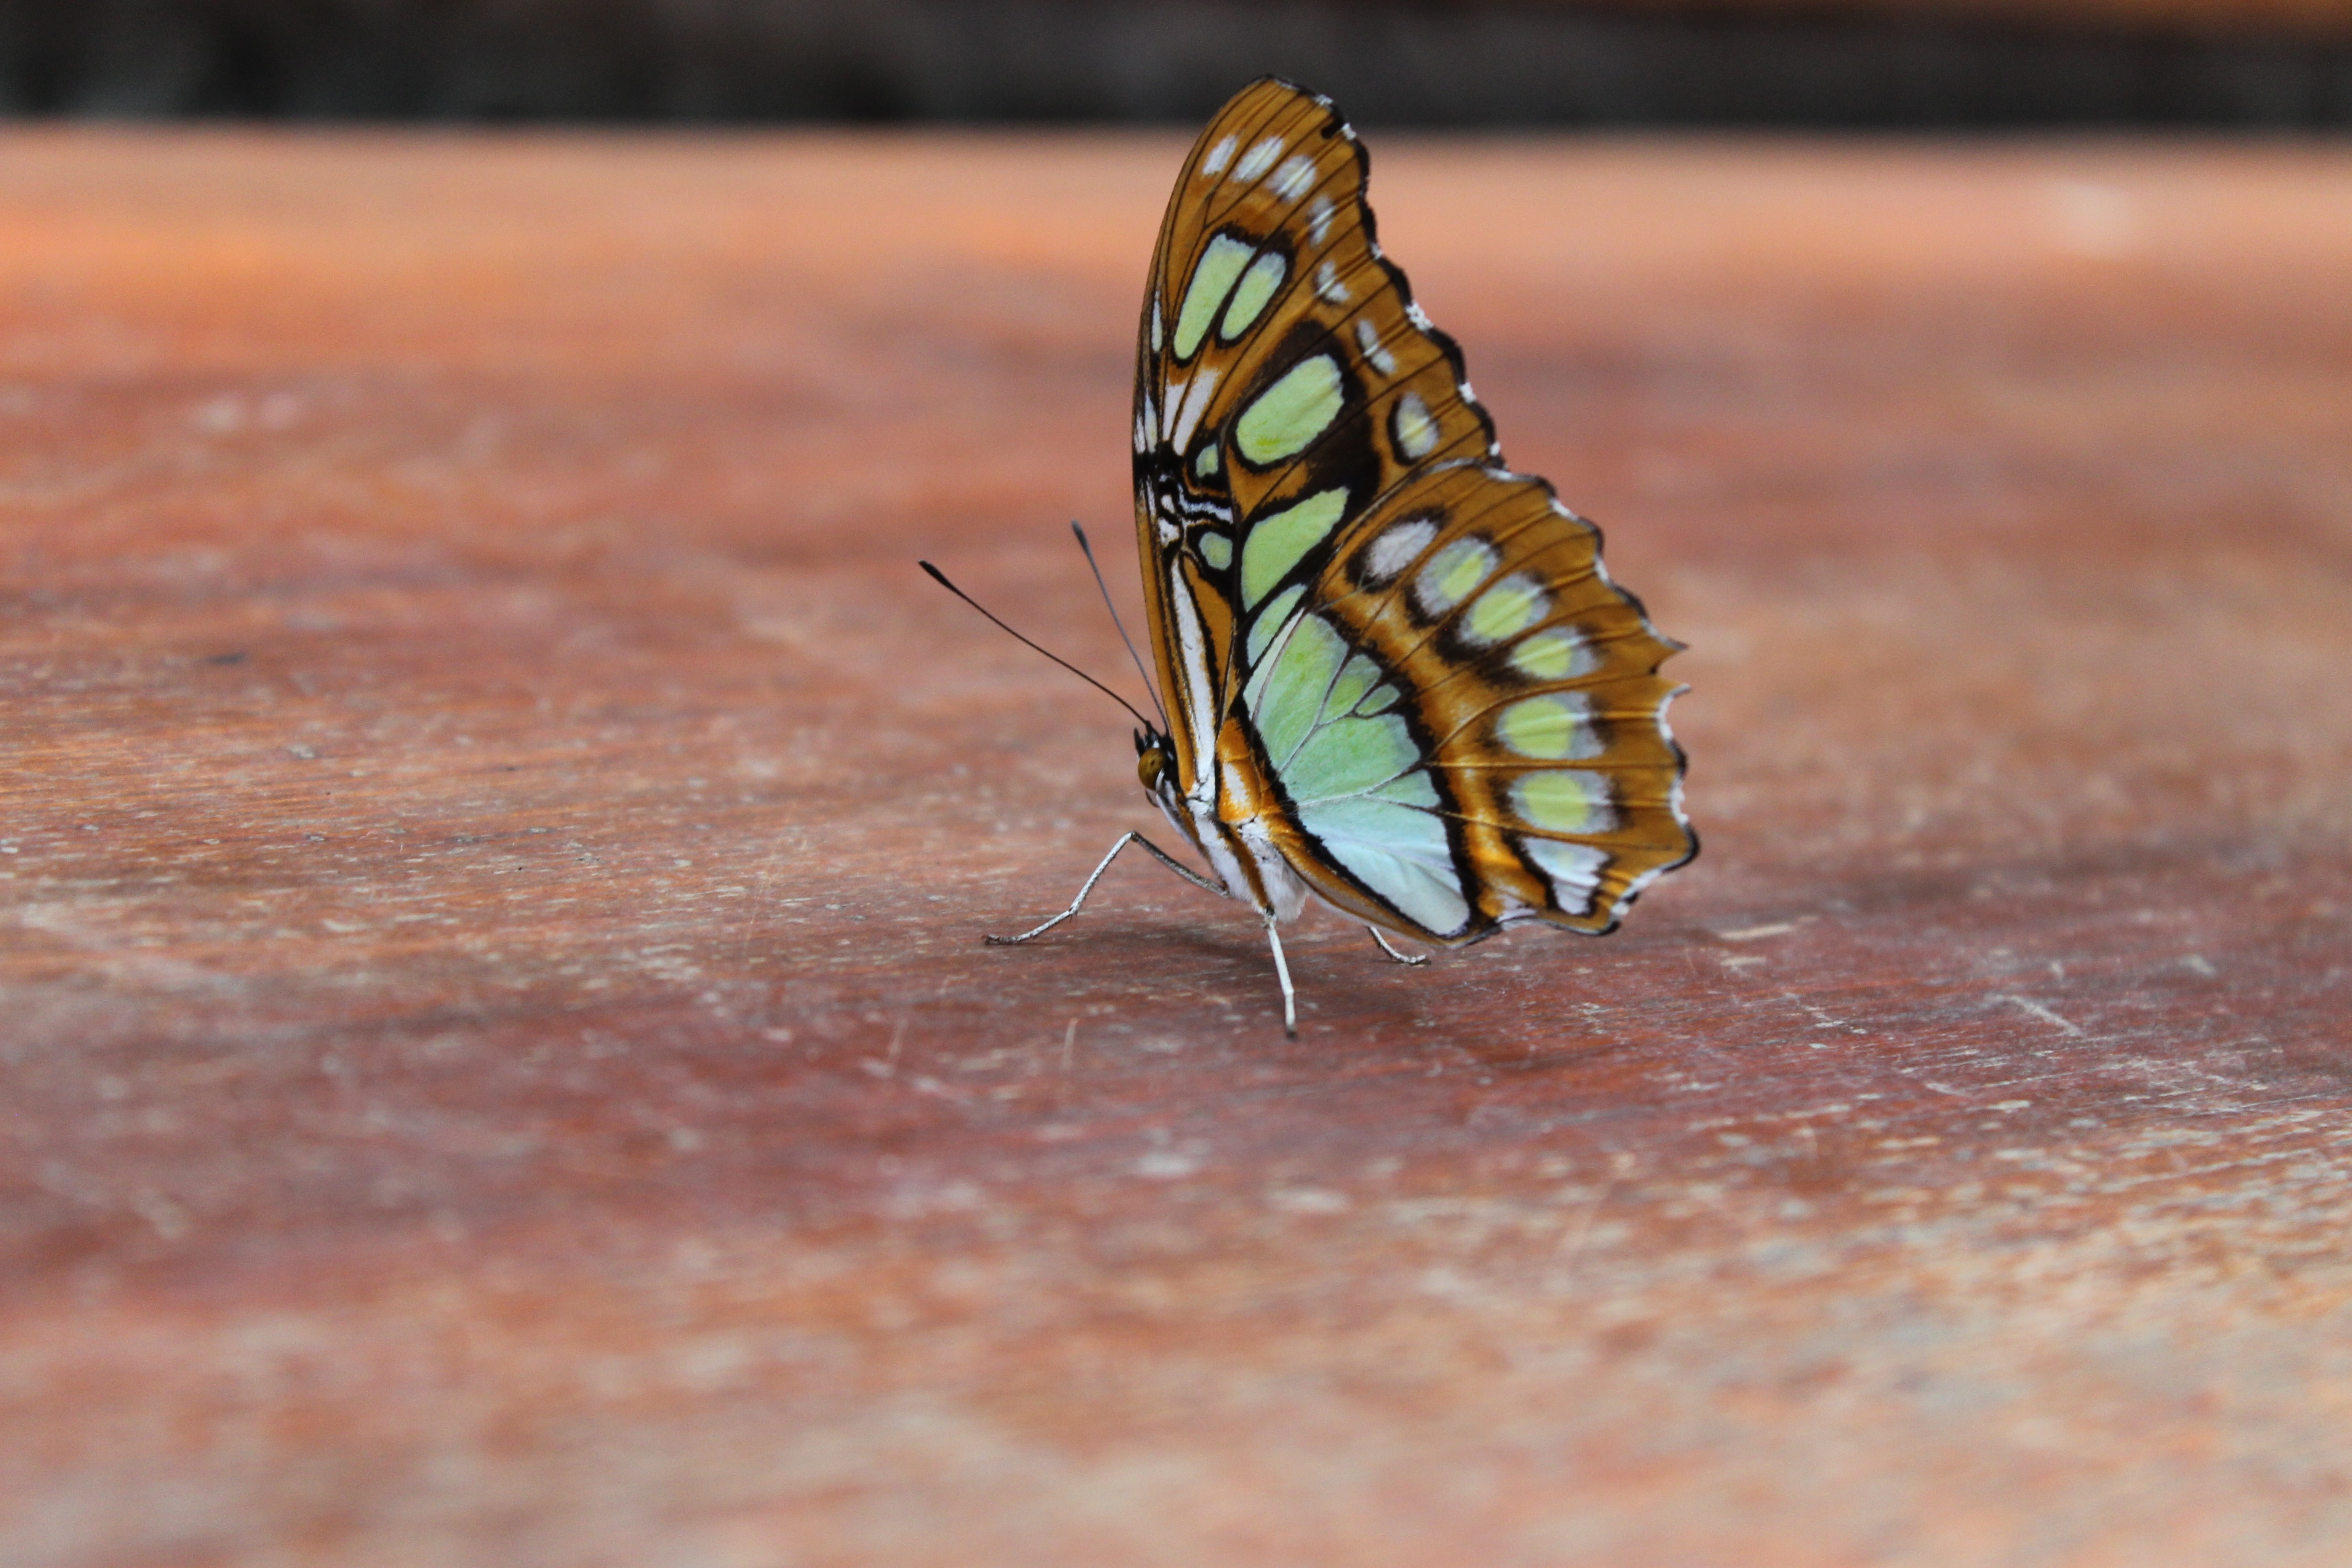
nature, wing, photography, leaf, wildlife, spring, insect, butterfly, fauna, invertebrate, close up, monarch butterfly, insects, beauty, macro photography, arthropod, moths and butterflies